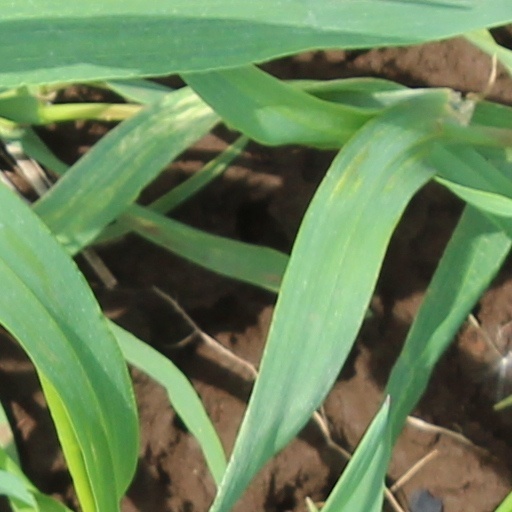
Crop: wheat